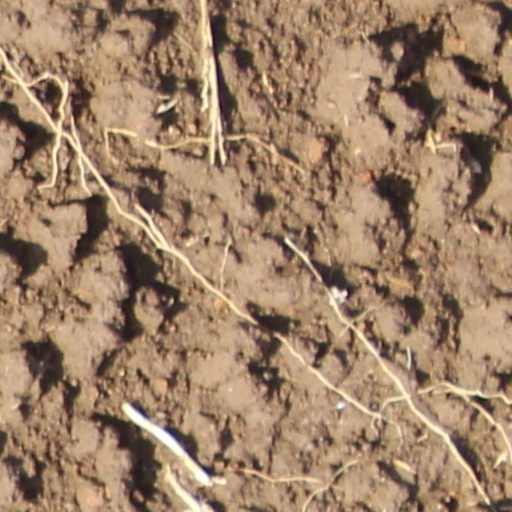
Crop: wheat